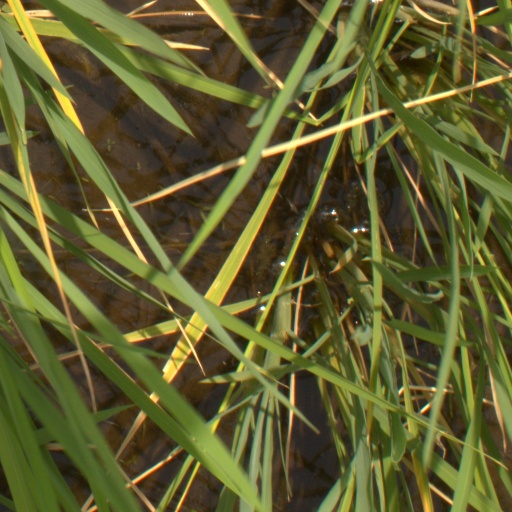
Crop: rice